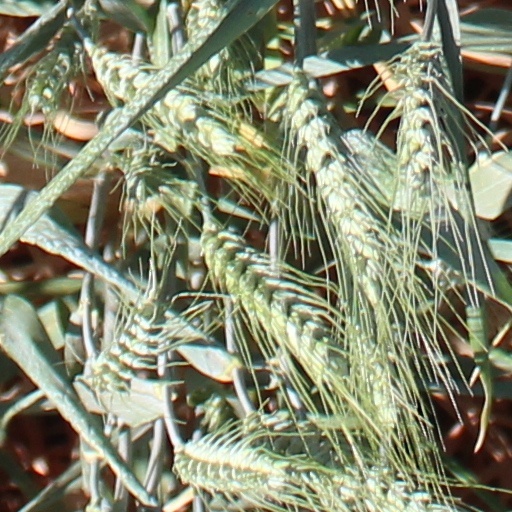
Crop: wheat